Rocklea, Queensland

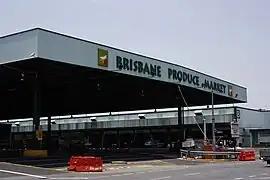
The Brisbane Markets within the suburb

Rocklea is a southern suburb in the City of Brisbane, Queensland, Australia. In the , Rocklea had a population of 1,672 people. Low-lying parts of the suburb are flood prone.